Carl Malchin

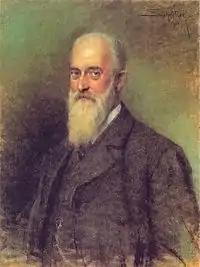
Carl Malchin (1906); portrait by Josef Schretter

Carl Wilhelm Christian Malchin (14 May 1838, Kröpelin - 23 January 1923, Schwerin) was a German landscape painter and art conservator.